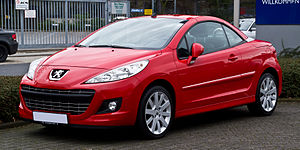
Peugeot / Modeller
Peugeot 207 CC
Peugeot er et fransk bilmærke og en del af PSA Peugeot Citroën, som er Europas næststørste bilfabrikant.